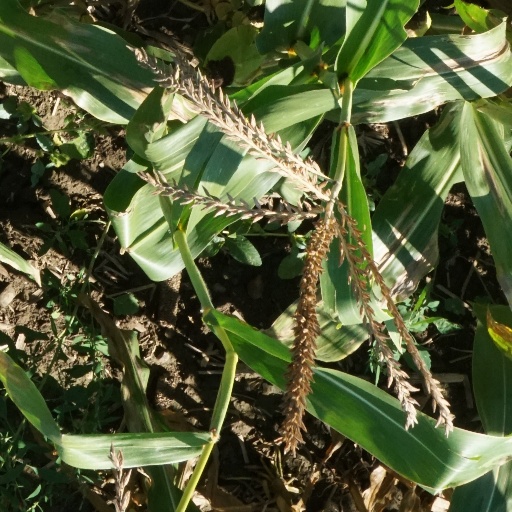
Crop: maize; corn